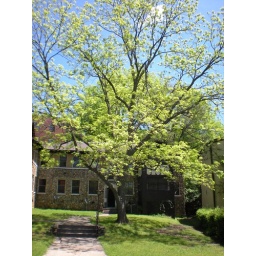
Pecan tree in the courtyard of my apartment building